Juan Andres (Burrul)

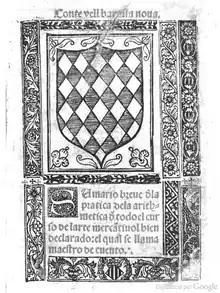
Front page of "Sumario breve de la practica de la aritmetica" (1515)

Juan Andres was a 16th-century priest and mathematician known by his book on arithmetics.